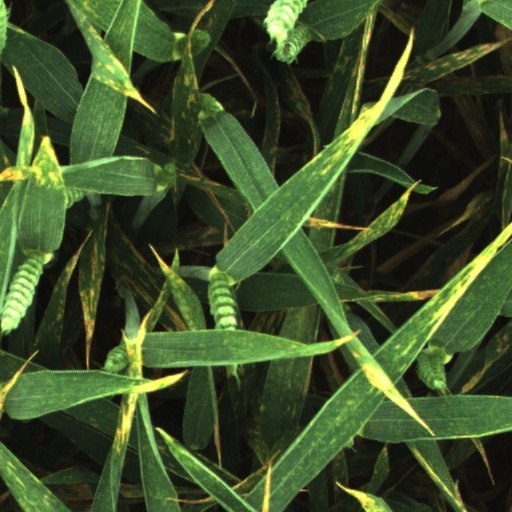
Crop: wheat